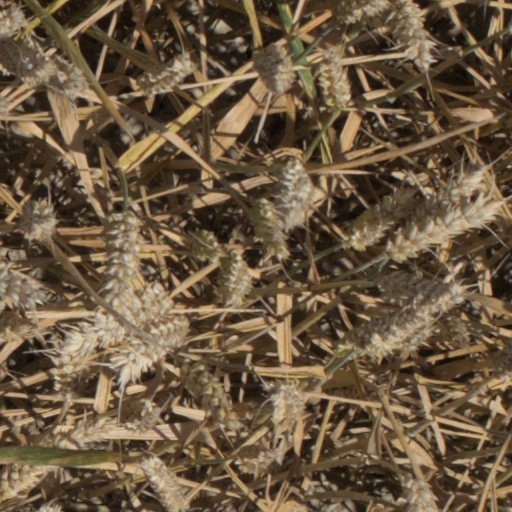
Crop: wheat